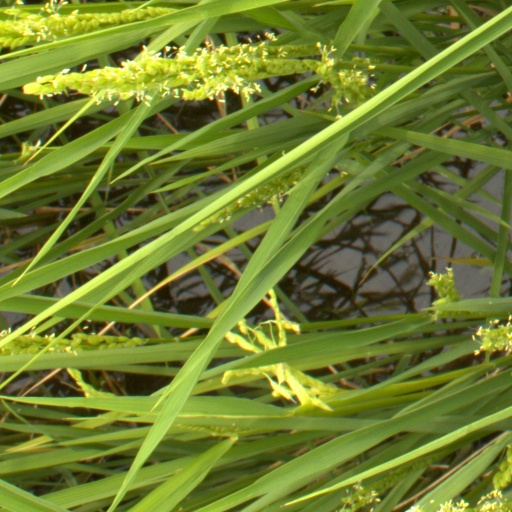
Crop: rice